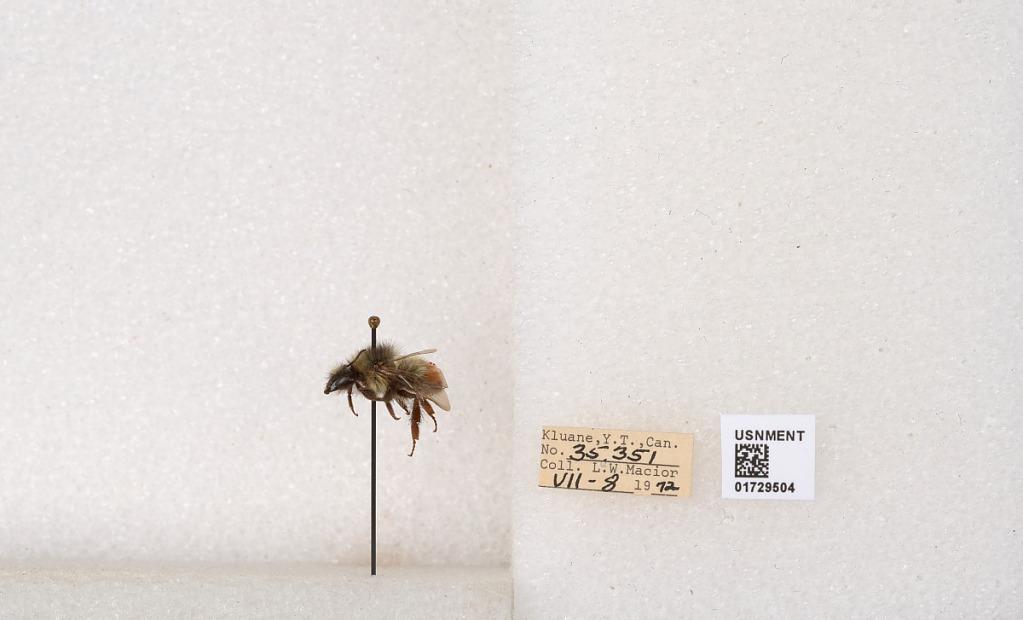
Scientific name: Bombus flavifrons Cresson
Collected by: L. Macior
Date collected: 1972-7-8
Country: Canada
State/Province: Yukon Territory
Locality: Kluane National Park and Reserve
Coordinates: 60.7493, -139.504